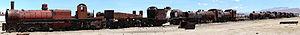
SVP, rendez cette description accessible à tous en la traduisant dans plusieurs langues.